Danny Collins (film)

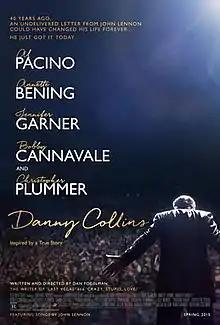
Theatrical release poster

Danny Collins is a 2015 American comedy-drama film written and directed by Dan Fogelman in his feature directorial debut. Inspired by the true story of folk singer Steve Tilston, the film stars Al Pacino, Annette Bening, Jennifer Garner, Bobby Cannavale and Christopher Plummer. The film was released in theaters on March 20, 2015.